Anna Eliza Hardy

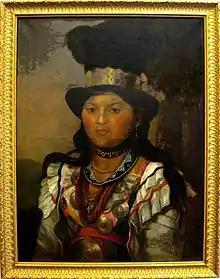
Copy of Jeremiah Pearson Hardy's portrait of Sarah Molasses, by his daughter Anna Eliza Hardy, collection of Peabody Museum (Harvard)

Anna Eliza Hardy (January 26, 1839 – December 15, 1934) was a painter prominent in a 19th-century school of painters in Bangor, Maine. She was the daughter and collaborator of Jeremiah Pearson Hardy, himself a prominent portrait painter in Bangor. and Catherine Sears Wheeler Hardy. She was born in Bangor, Maine, the youngest of four children and the only daughter in the family. Hardy died in Jamaica Plain, Mass. after a long painting career.